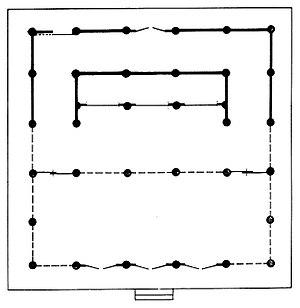
Le Kōon-ji est un temple bouddhiste Jōdo de la ville de Kaizuka, dans la préfecture d'Osaka.